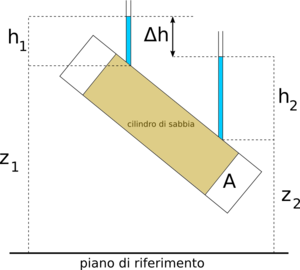
Cylindre incliné plein de sable, traversé par de l'eau, utilisée pour l'une des démonstration de la loi dite ""Loi de Darcy"""
La loi de Darcy est une loi physique qui exprime le débit d'un fluide incompressible filtrant au travers d'un milieu poreux. La circulation de ce fluide entre deux points est déterminée par la conductivité hydraulique ou le coefficient de perméabilité du substrat et par le gradient de pression du fluide. Dans le cas d'un cours d'eau ou d'un réservoir alimentant une nappe, ce gradient est lié à la hauteur de l'eau.